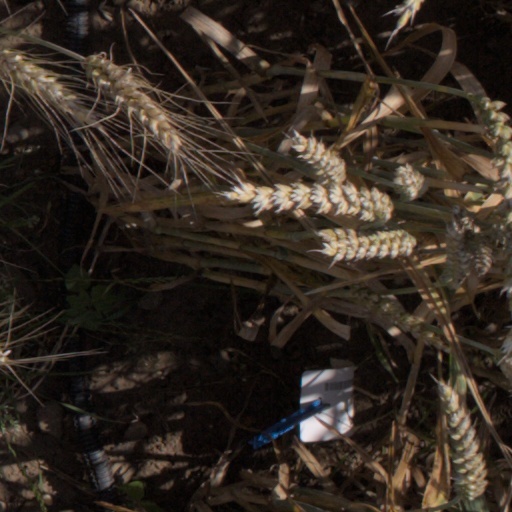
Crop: wheat